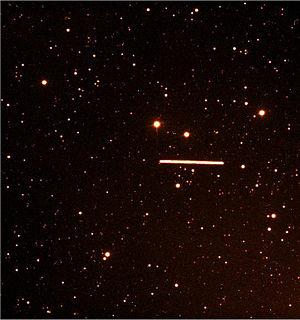
(4179) Toutatis est un astéroïde géocroiseur de type Apollo découvert par Christian Pollas le 4 janvier 1989 sur une plaque photographique prise par Alain Maury et Derral Mulholland avec le télescope de Schmidt du Centre de recherches en géodynamique et astrométrie. Le directeur du service était Jean-Louis Heudier. L'astéroïde a été tout d'abord numéroté 1989AC, puis il fut nommé en référence au dieu des Gaulois à la suite de sa numérotation (4179) par le Centre des planètes mineures.